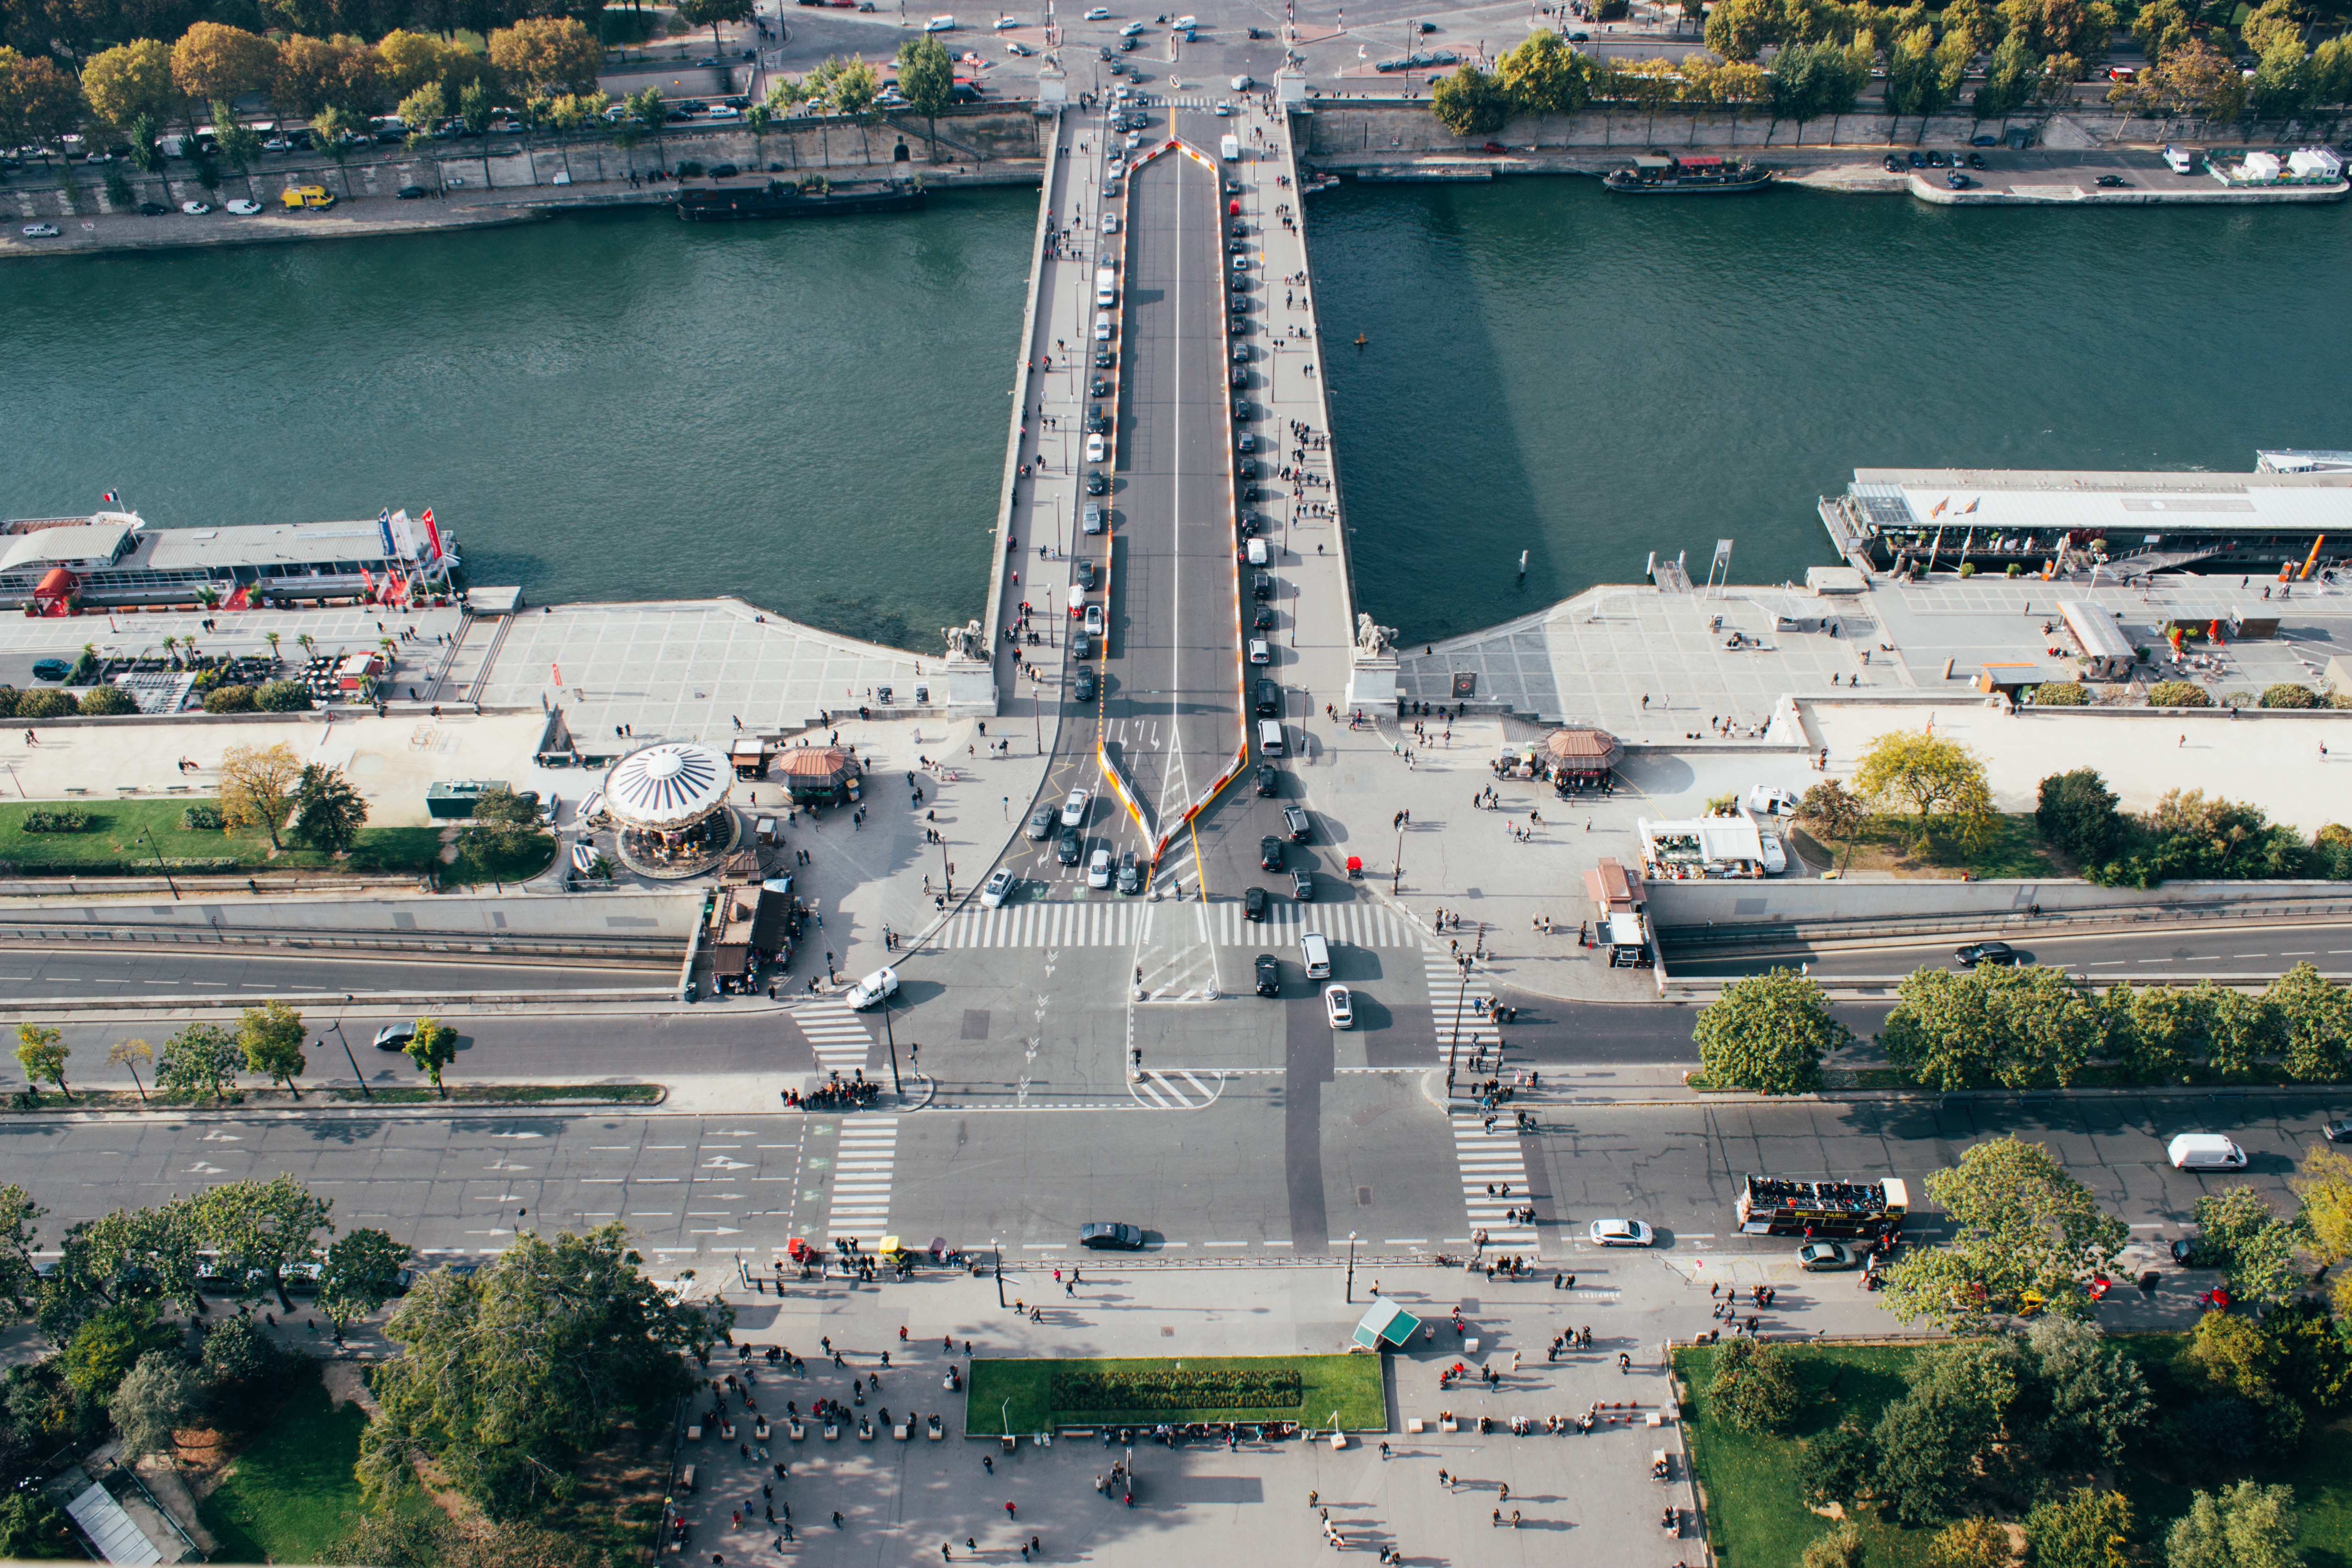
sea, water, dock, people, road, bridge, traffic, river, transportation, transport, vehicle, bay, harbor, marina, port, waterway, infrastructure, cars, footbridge, underpass, bird's eye view, aerial photography, atmosphere of earth